Solitary Islands Marine Park

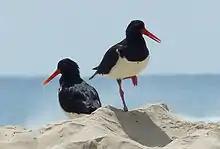
Pair of Australian Pied Oystercatchers

Seabirds, shorebirds, waders, waterfowl and raptors depend on marine and estuaryine habitats. The Solitary Islands are an important breeding area for marine birds such as Osprey ("Pandion cristatus"), while threatened species such as the Australian Pied Oystercatcher ("Haematopus longirostris"), Sooty Oystercatcher ("H. fuliginosus") and Beach Stone-curlew ("Esacus magnirostris") are local shorebirds that breed in the Marine Park. It also periodically hosts three endangered marine birds, Gould’s Petrel ("Pterodroma leucoptera"), Wandering Albatross ("Diomedea exulans") and Southern Giant Petrel ("Macronectes giganteus").